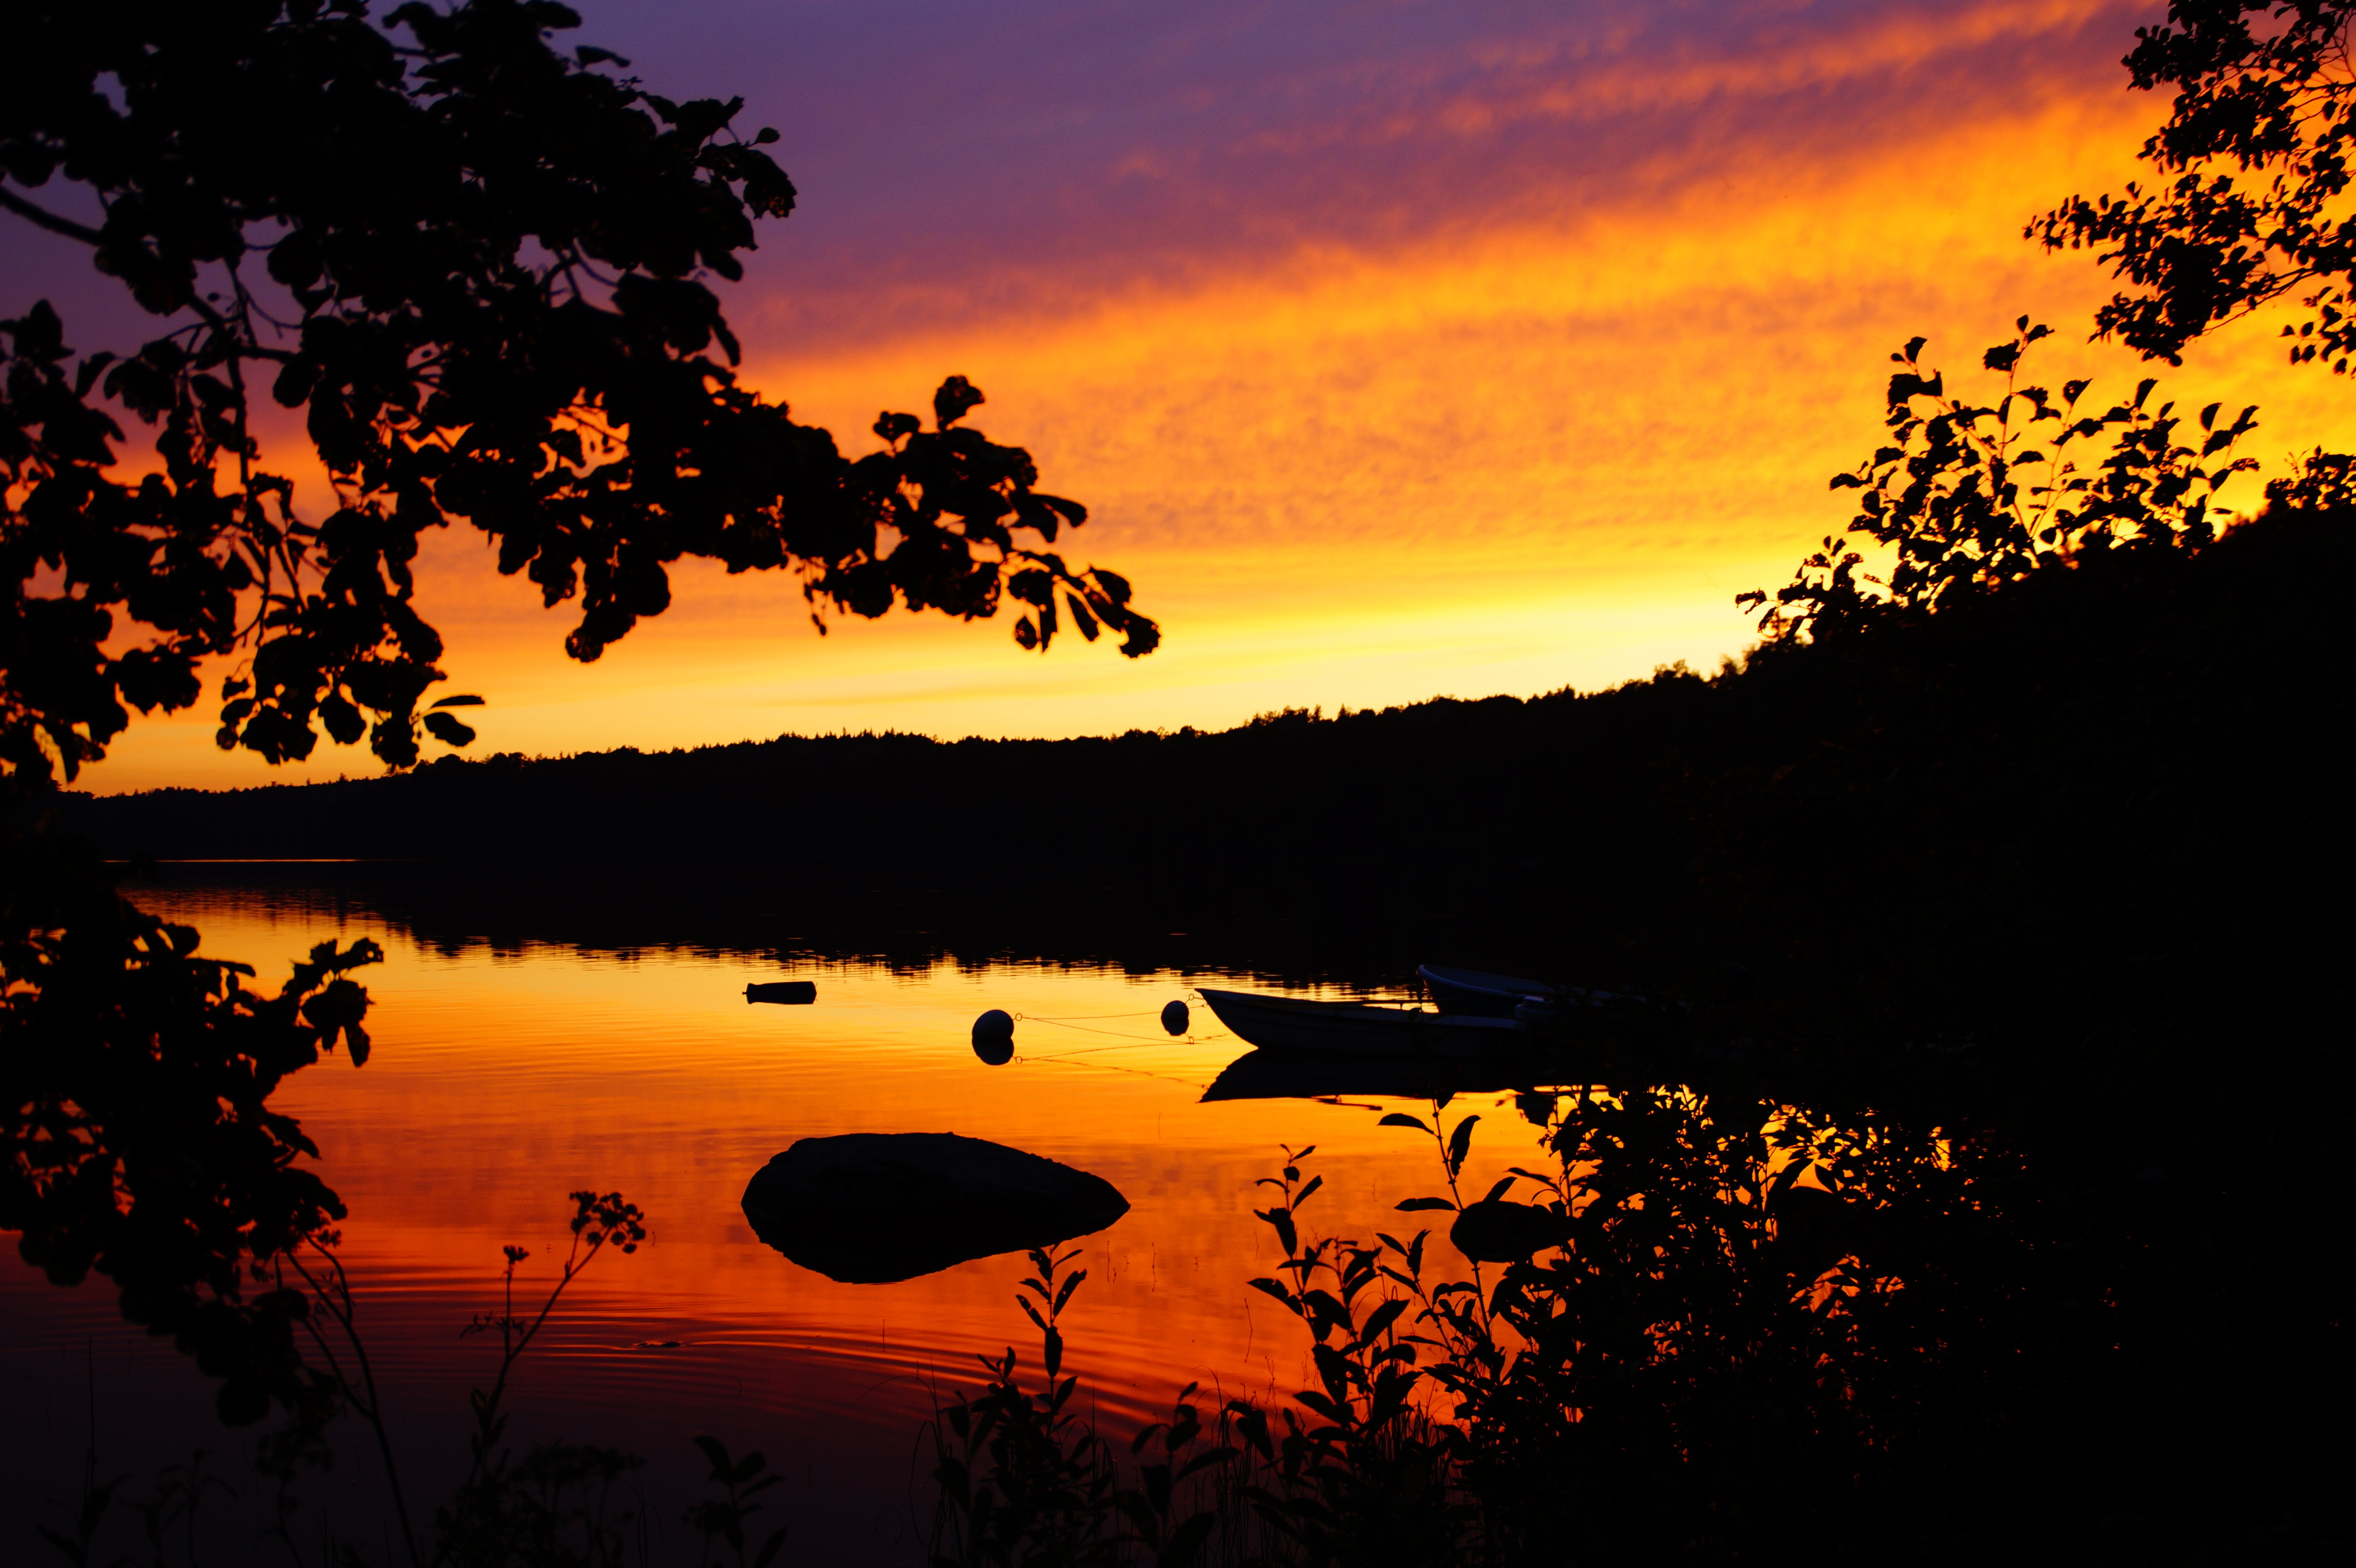
sea, tree, nature, cloud, sun, sunrise, sunset, sunlight, morning, lake, dawn, dusk, evening, reflection, boats, sweden, linden, abendstimmung, afterglow, smaland, waldsee, atmospheric phenomenon